Clayton Thorson

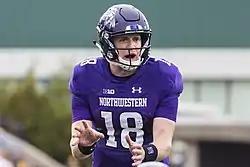
Thorson playing with the Northwestern Wildcats in 2018

Clayton James Thorson (born June 15, 1995) is an American former professional football player who was a quarterback. He played college football for the Northwestern Wildcats. He was selected by the Philadelphia Eagles of the National Football League (NFL) in the fifth round of the 2019 NFL draft.